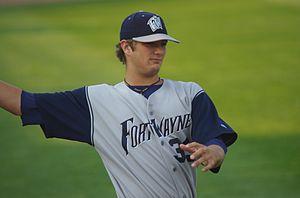
Cory Luebke est un lanceur gaucher de baseball. Il a fait ses débuts dans les Ligues majeures pour les Padres de San Diego durant la saison 2010. Il n'a pas joué depuis avril 2012 en raison de blessures.